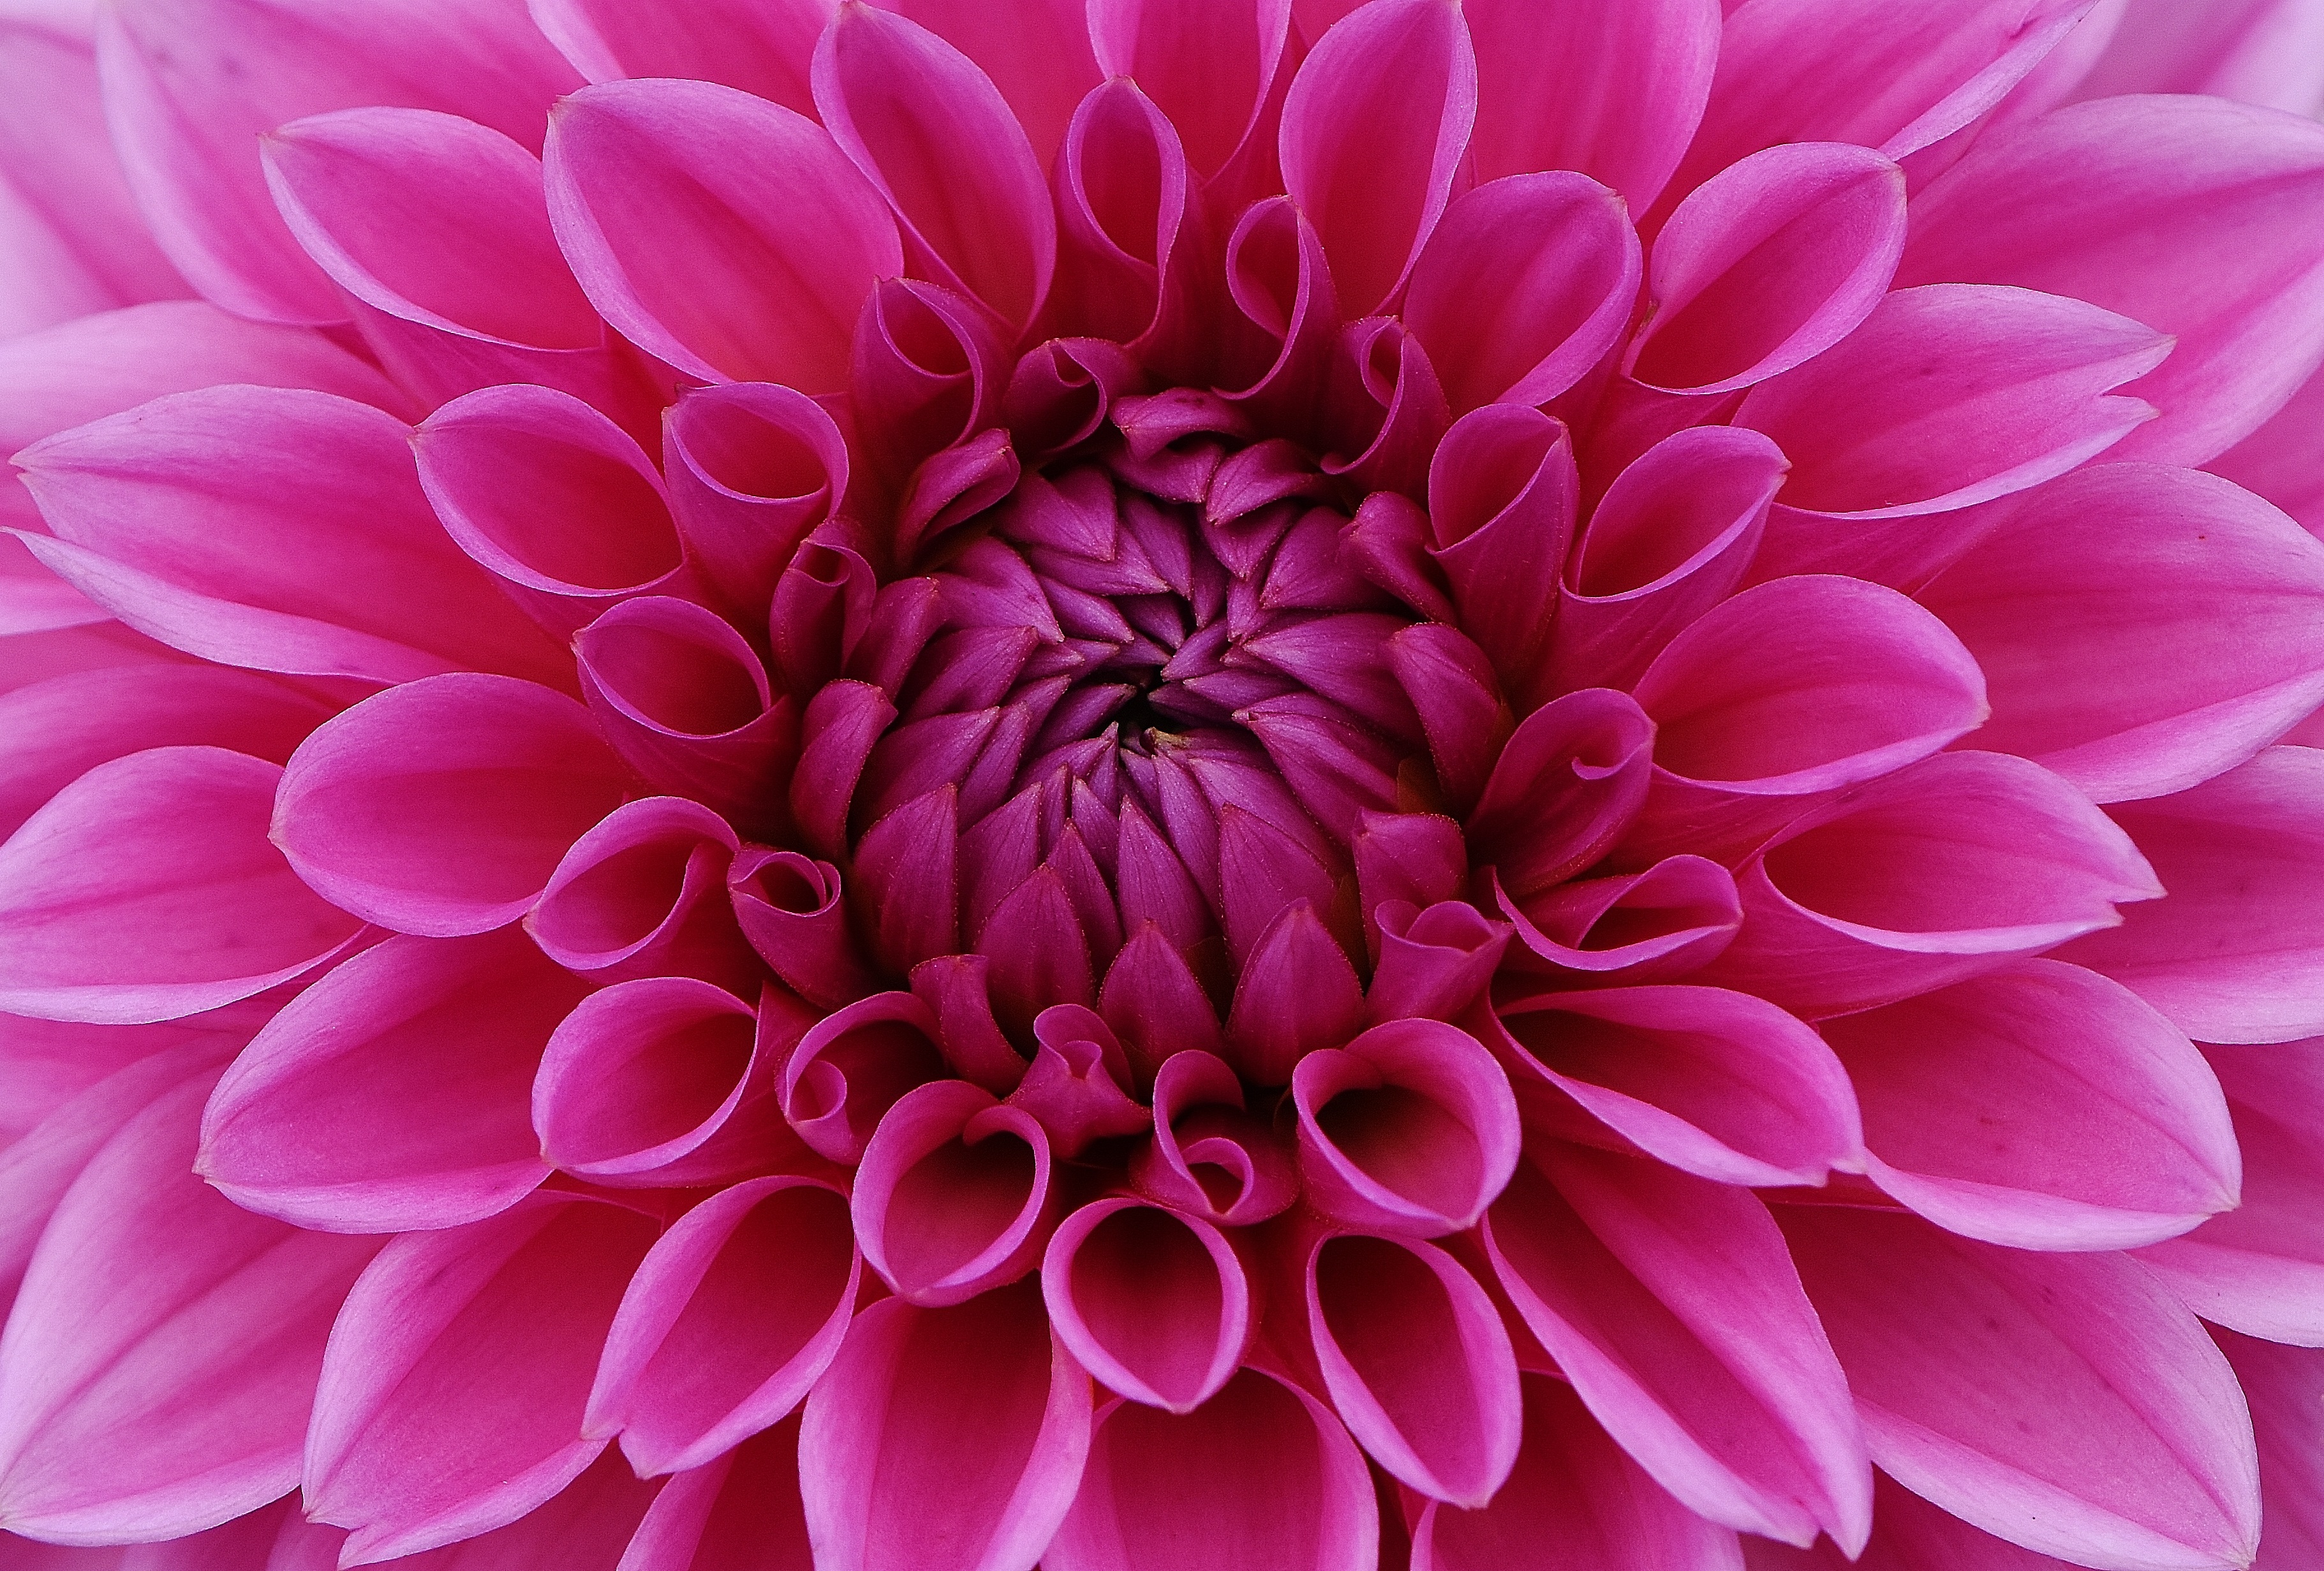
blossom, plant, flower, petal, bloom, autumn, garden, pink, flora, dahlia, asteraceae, gerbera, dahlias, flower garden, dahlia garden, macro photography, flowering plant, ornamental flower, daisy family, dalia, asterales, plant stem, land plant, chrysanths